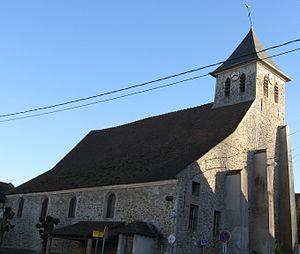
Église Saint-Éloi de Fublaines. (Seine-et-Marne, région Île-de-France).
Fublaines est une commune française située dans le département de Seine-et-Marne en région Île-de-France.